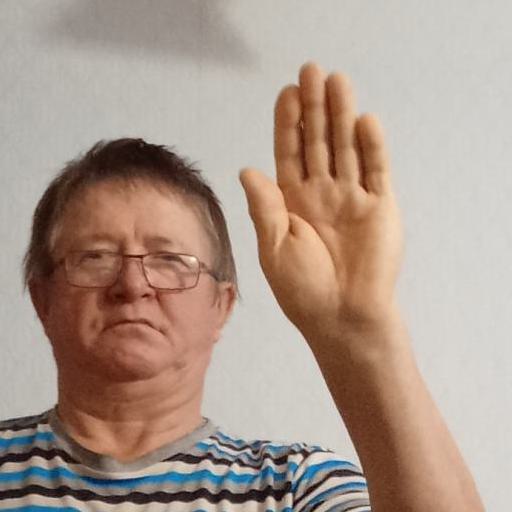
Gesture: stop